Dewan Bahadur (film)

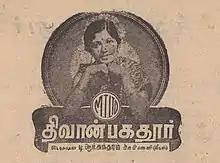

Diwan Bahadur is a 1943 Indian, Tamil language film directed by T. R. Sundaram. The film featured T. R. Ramachandran and J. Susheela in the lead roles.